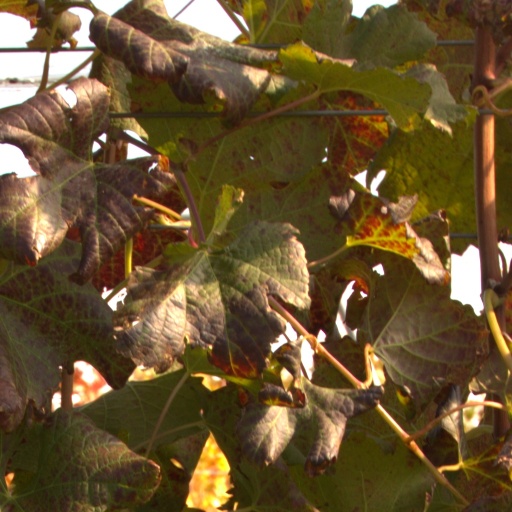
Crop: grape